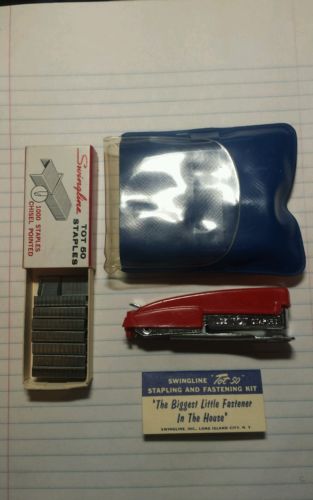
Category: stapler